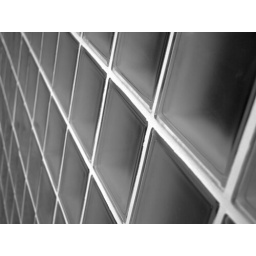
A few months ago, this stairway near my apartment was closed off with this wall of glass bricks.